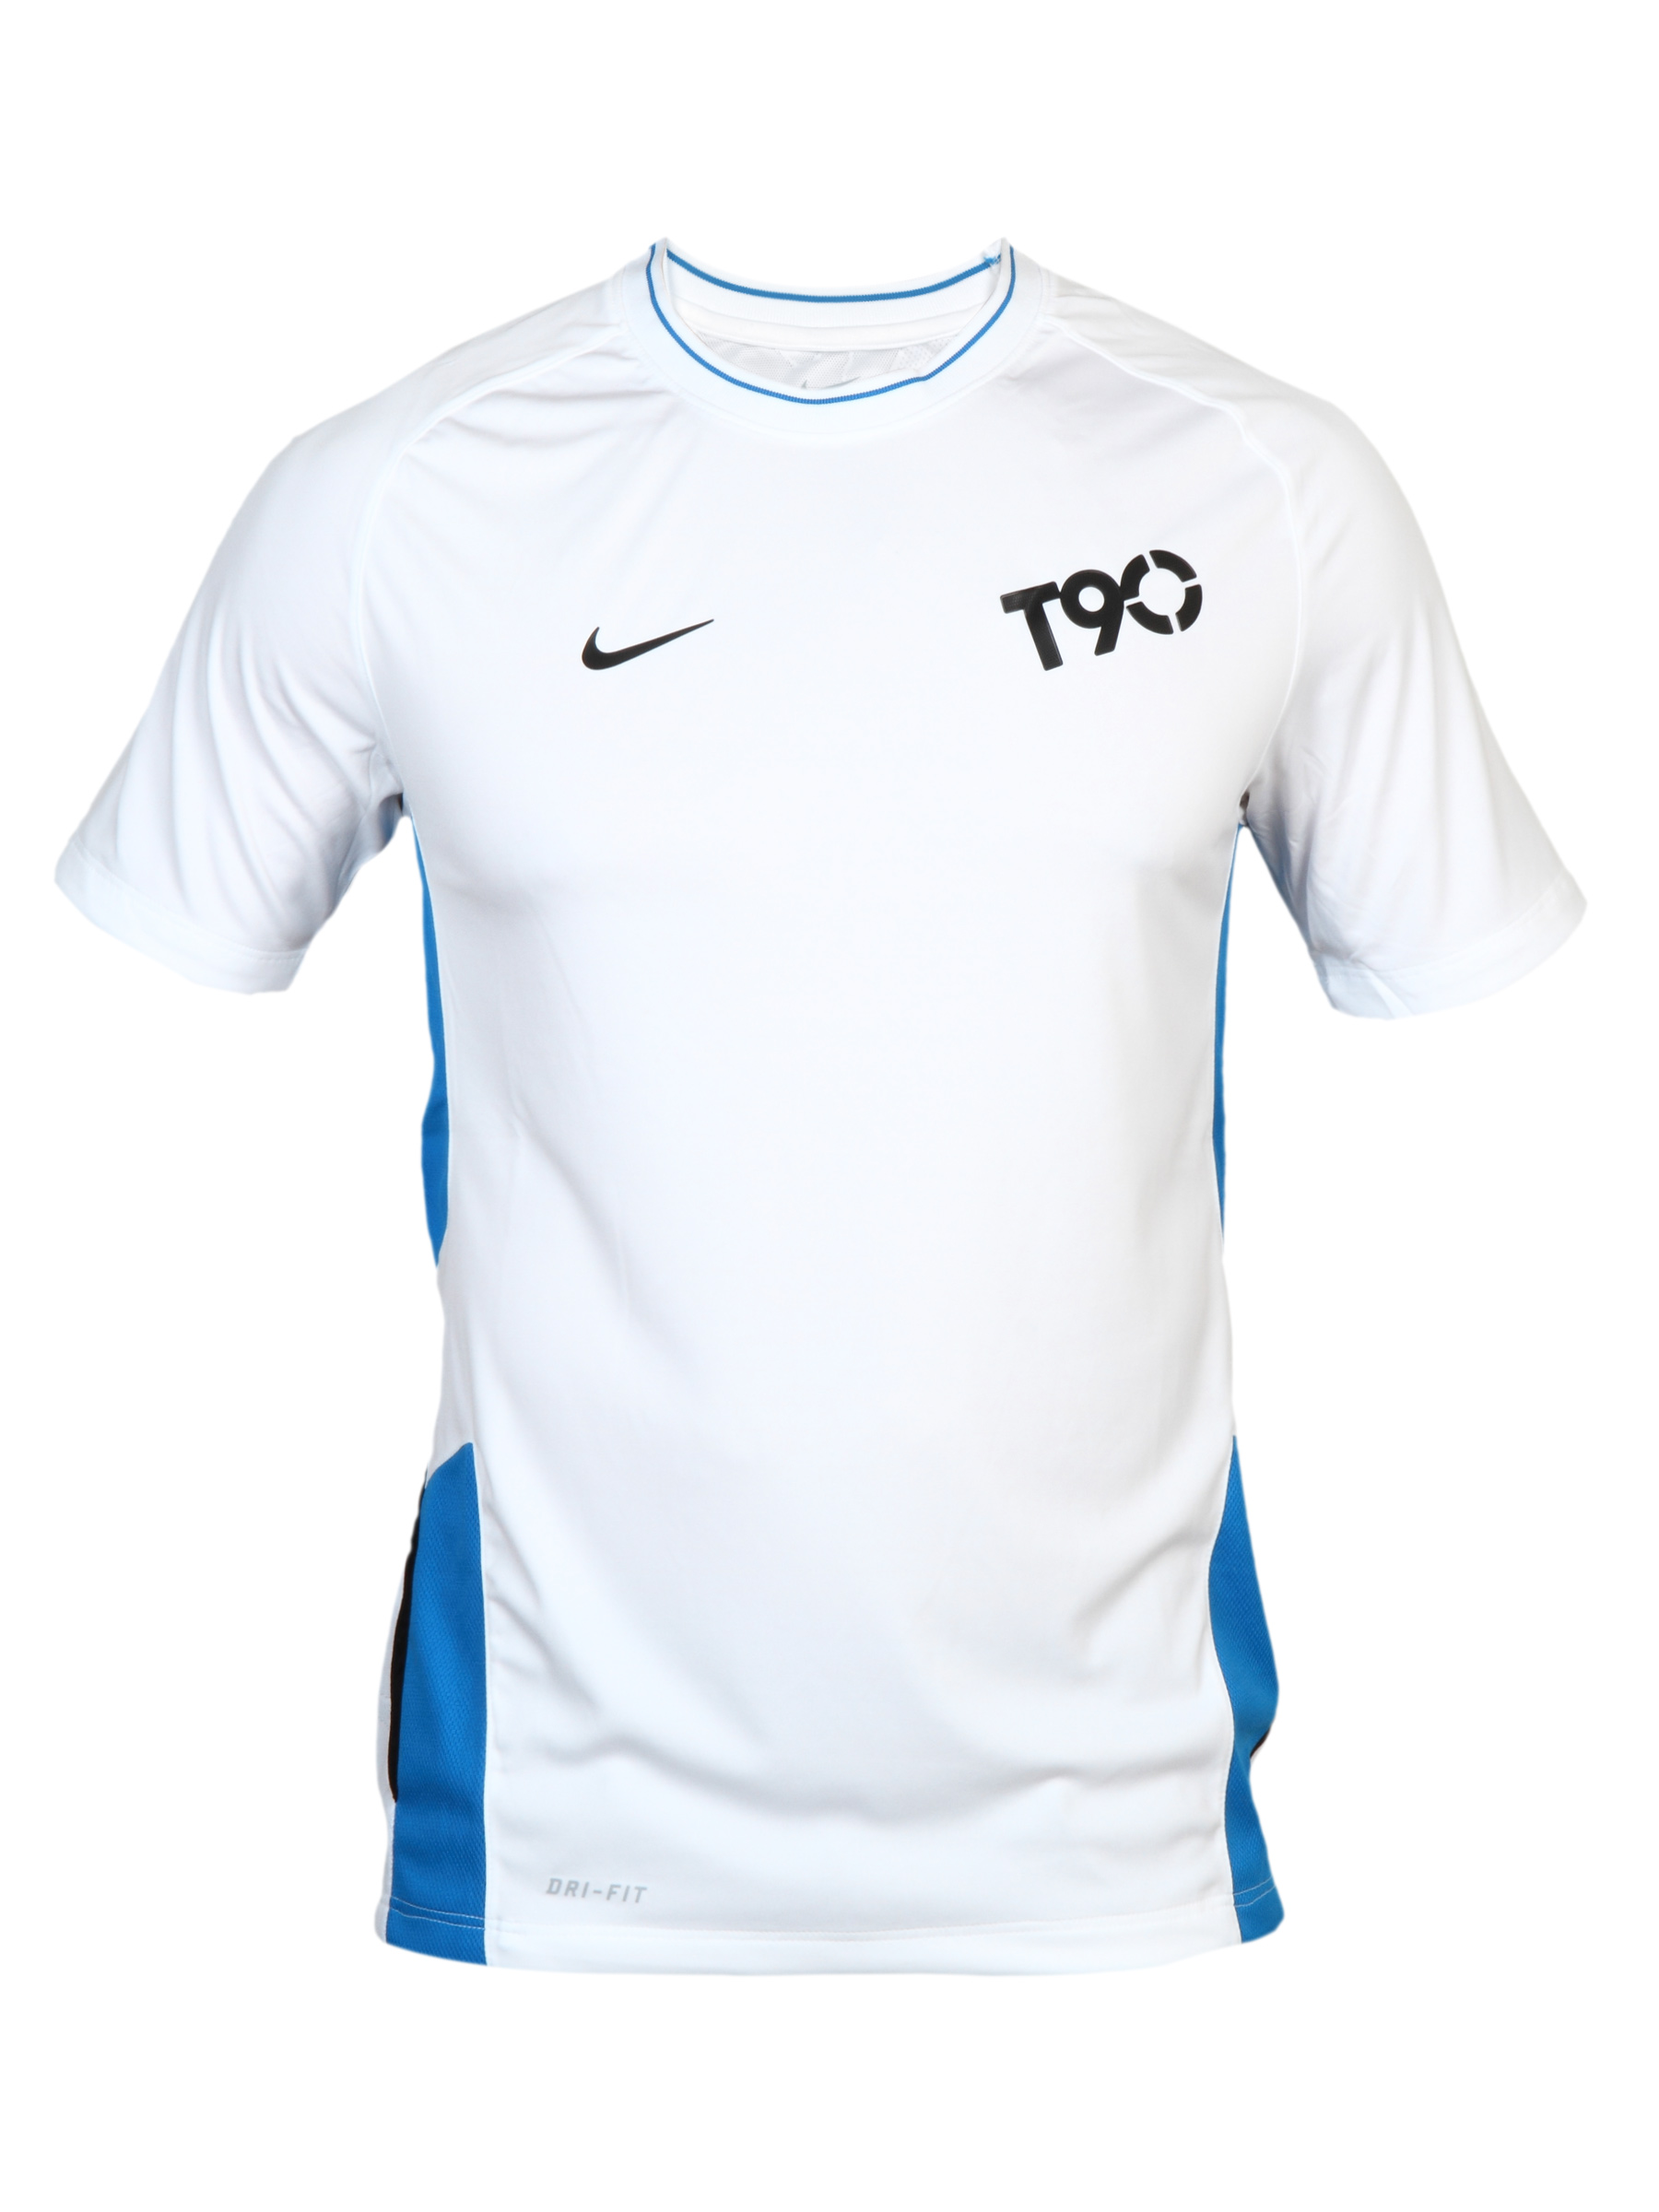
Nike Men's T90 Ss White T-shirt
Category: Apparel / Topwear / Tshirts
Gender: Men
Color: White
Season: Summer 2011
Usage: Sports